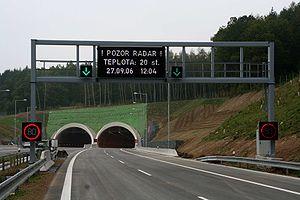
Les impacts environnementaux des transports routiers sont les effets, directs et indirects, des véhicules durant tout leur cycle de vie, ainsi que ceux du réseau routier. Ces effets sont locaux et globaux, ce qui nécessite, comme l'a souhaité l'Union européenne, une approche harmonisée et une coopération inter-États. Certains pays sont, de plus, affectés par les flux routiers internationaux qui les traversent. Cette pollution a des effets différés, à moyen et long termes.